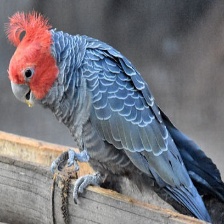
Species: GANG GANG COCKATOO
Scientific name: CALLOCEPHALON FIMBRIATUM
ImageNet parent category: sulphur-crested_cockatoo